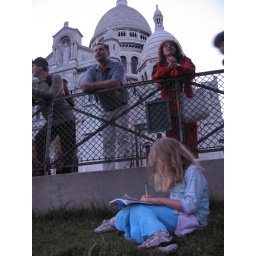
Riley was given paper and a pencil by a boy sketching so she went to work.